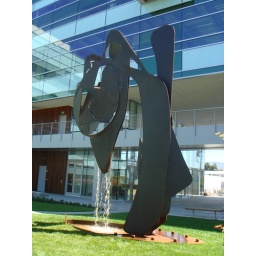
This is part of the decorations for the giant new office building at Powell and Hollis, in Emeryville.